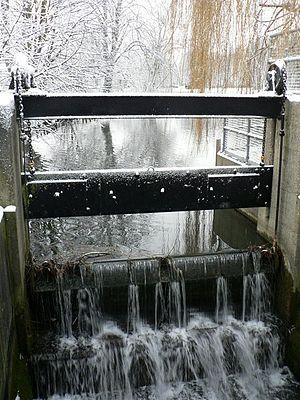
Cette liste des musées du Lincolnshire, Angleterre contient des musées qui sont définis dans ce contexte comme des institutions qui recueillent et soignent des objets d'intérêt culturel, artistique, scientifique ou historique. leurs collections ou expositions connexes disponibles pour la consultation publique. Sont également inclus les galeries d'art à but non lucratif et les galeries d'art universitaires. Les musées virtuels ne sont pas inclus.